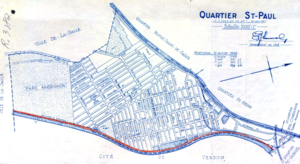
Carte du quartier Saint-Paul. Tracée en rouge, la voie de circulation qui longe le canal de l'aqueduc porte en partie le nom de boulevard de l'Aqueduc et boulevard De La Vérendrye.
Côte-Saint-Paul est un quartier ouvrier de la ville de Montréal, situé dans la partie sud-ouest de l'arrondissement Le Sud-Ouest. Elle a été constituée site du patrimoine par la ville de Montréal en 1990.
Le boulevard De La Vérendrye est une artère des arrondissements LaSalle et du Sud-Ouest dans le sud-ouest de l'Île de Montréal.